Dinosaur

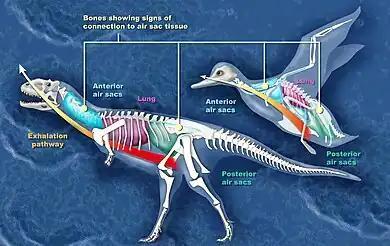
Comparison between the air sacs of an abelisaur and a bird

Another widespread trait among modern birds (but see below in regards to fossil groups and extant megapodes) is parental care for young after hatching. Jack Horner's 1978 discovery of a "Maiasaura" ("good mother lizard") nesting ground in Montana demonstrated that parental care continued long after birth among ornithopods. A specimen of the oviraptorid "Citipati osmolskae" was discovered in a chicken-like brooding position in 1993, which may indicate that they had begun using an insulating layer of feathers to keep the eggs warm. An embryo of the basal sauropodomorph "Massospondylus" was found without teeth, indicating that some parental care was required to feed the young dinosaurs. Trackways have also confirmed parental behavior among ornithopods from the Isle of Skye in northwestern Scotland.